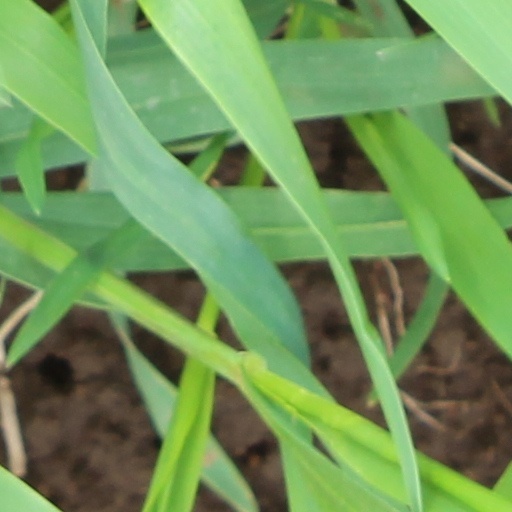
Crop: wheat